Energy in Indonesia

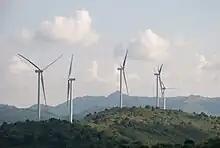
Sidrap wind farm, Indonesia's first wind power plant, in Sidrap Regency, South Sulawesi.

On average, low wind speeds mean that for many locations there is limited scope for large-scale energy generation from wind in Indonesia. Only small (<10 kW) and medium (<100 kW) generators are feasible. For Sumba Island in East Nusa Tengarra (NTT), according to NREL, three separate technical assessments have found that "Sumba's wind resources could be strong enough to be economically viable, with the highest estimated wind speeds ranging from 6.5 m/s to 8.2 m/s on an annual average basis."